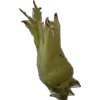
Label: peanut_shell_1x